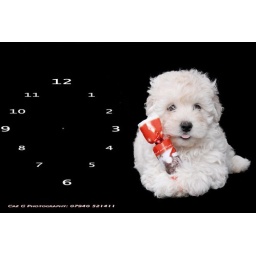
little white puppy sitting with christmas cracker in paws with tongue out